AS Nancy Lorraine

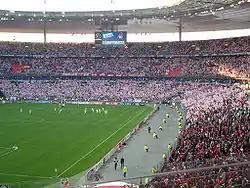
40.000 fans of Nancy in Stade de France during the 2006 Coupe de la Ligue final

AS Nancy is the rival of Metz, a city in Lorraine. The match between the two teams is one of the most dangerous encounters in the French football, often classified at the highest level of risk matches because of clashes between supporters of the two camps. This match is a regional derby for the supremacy of a city.